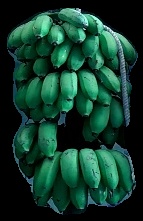
Variety: rasbale
Grade: grade2